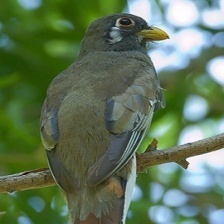
Species: ELEGANT TROGON
Scientific name: TROGON ELEGANS